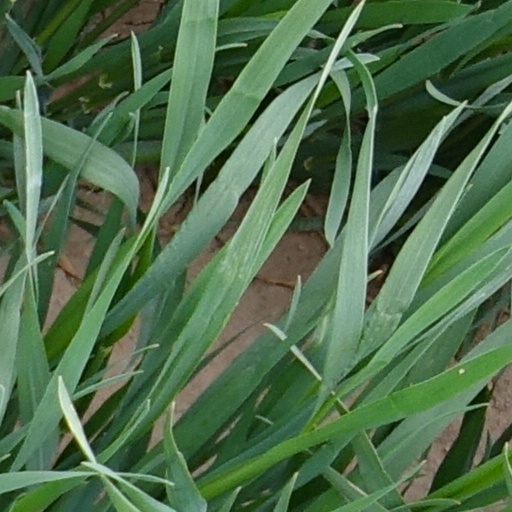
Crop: wheat